Orange, New South Wales

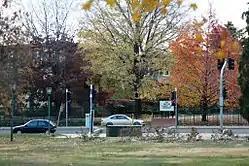
Orange High School

Orange is a well-known fruit growing district, and produces apples, pears, and many stone fruits such as cherries, peaches, apricots, and plums; oranges are not grown in the area, since its climate is too cool. In recent years, a large number of vineyards have been planted in the area for rapidly expanding wine production. The growth of this wine industry, coupled with the further development of Orange as a gourmet food capital, has ensured Orange's status as a prominent tourism destination.